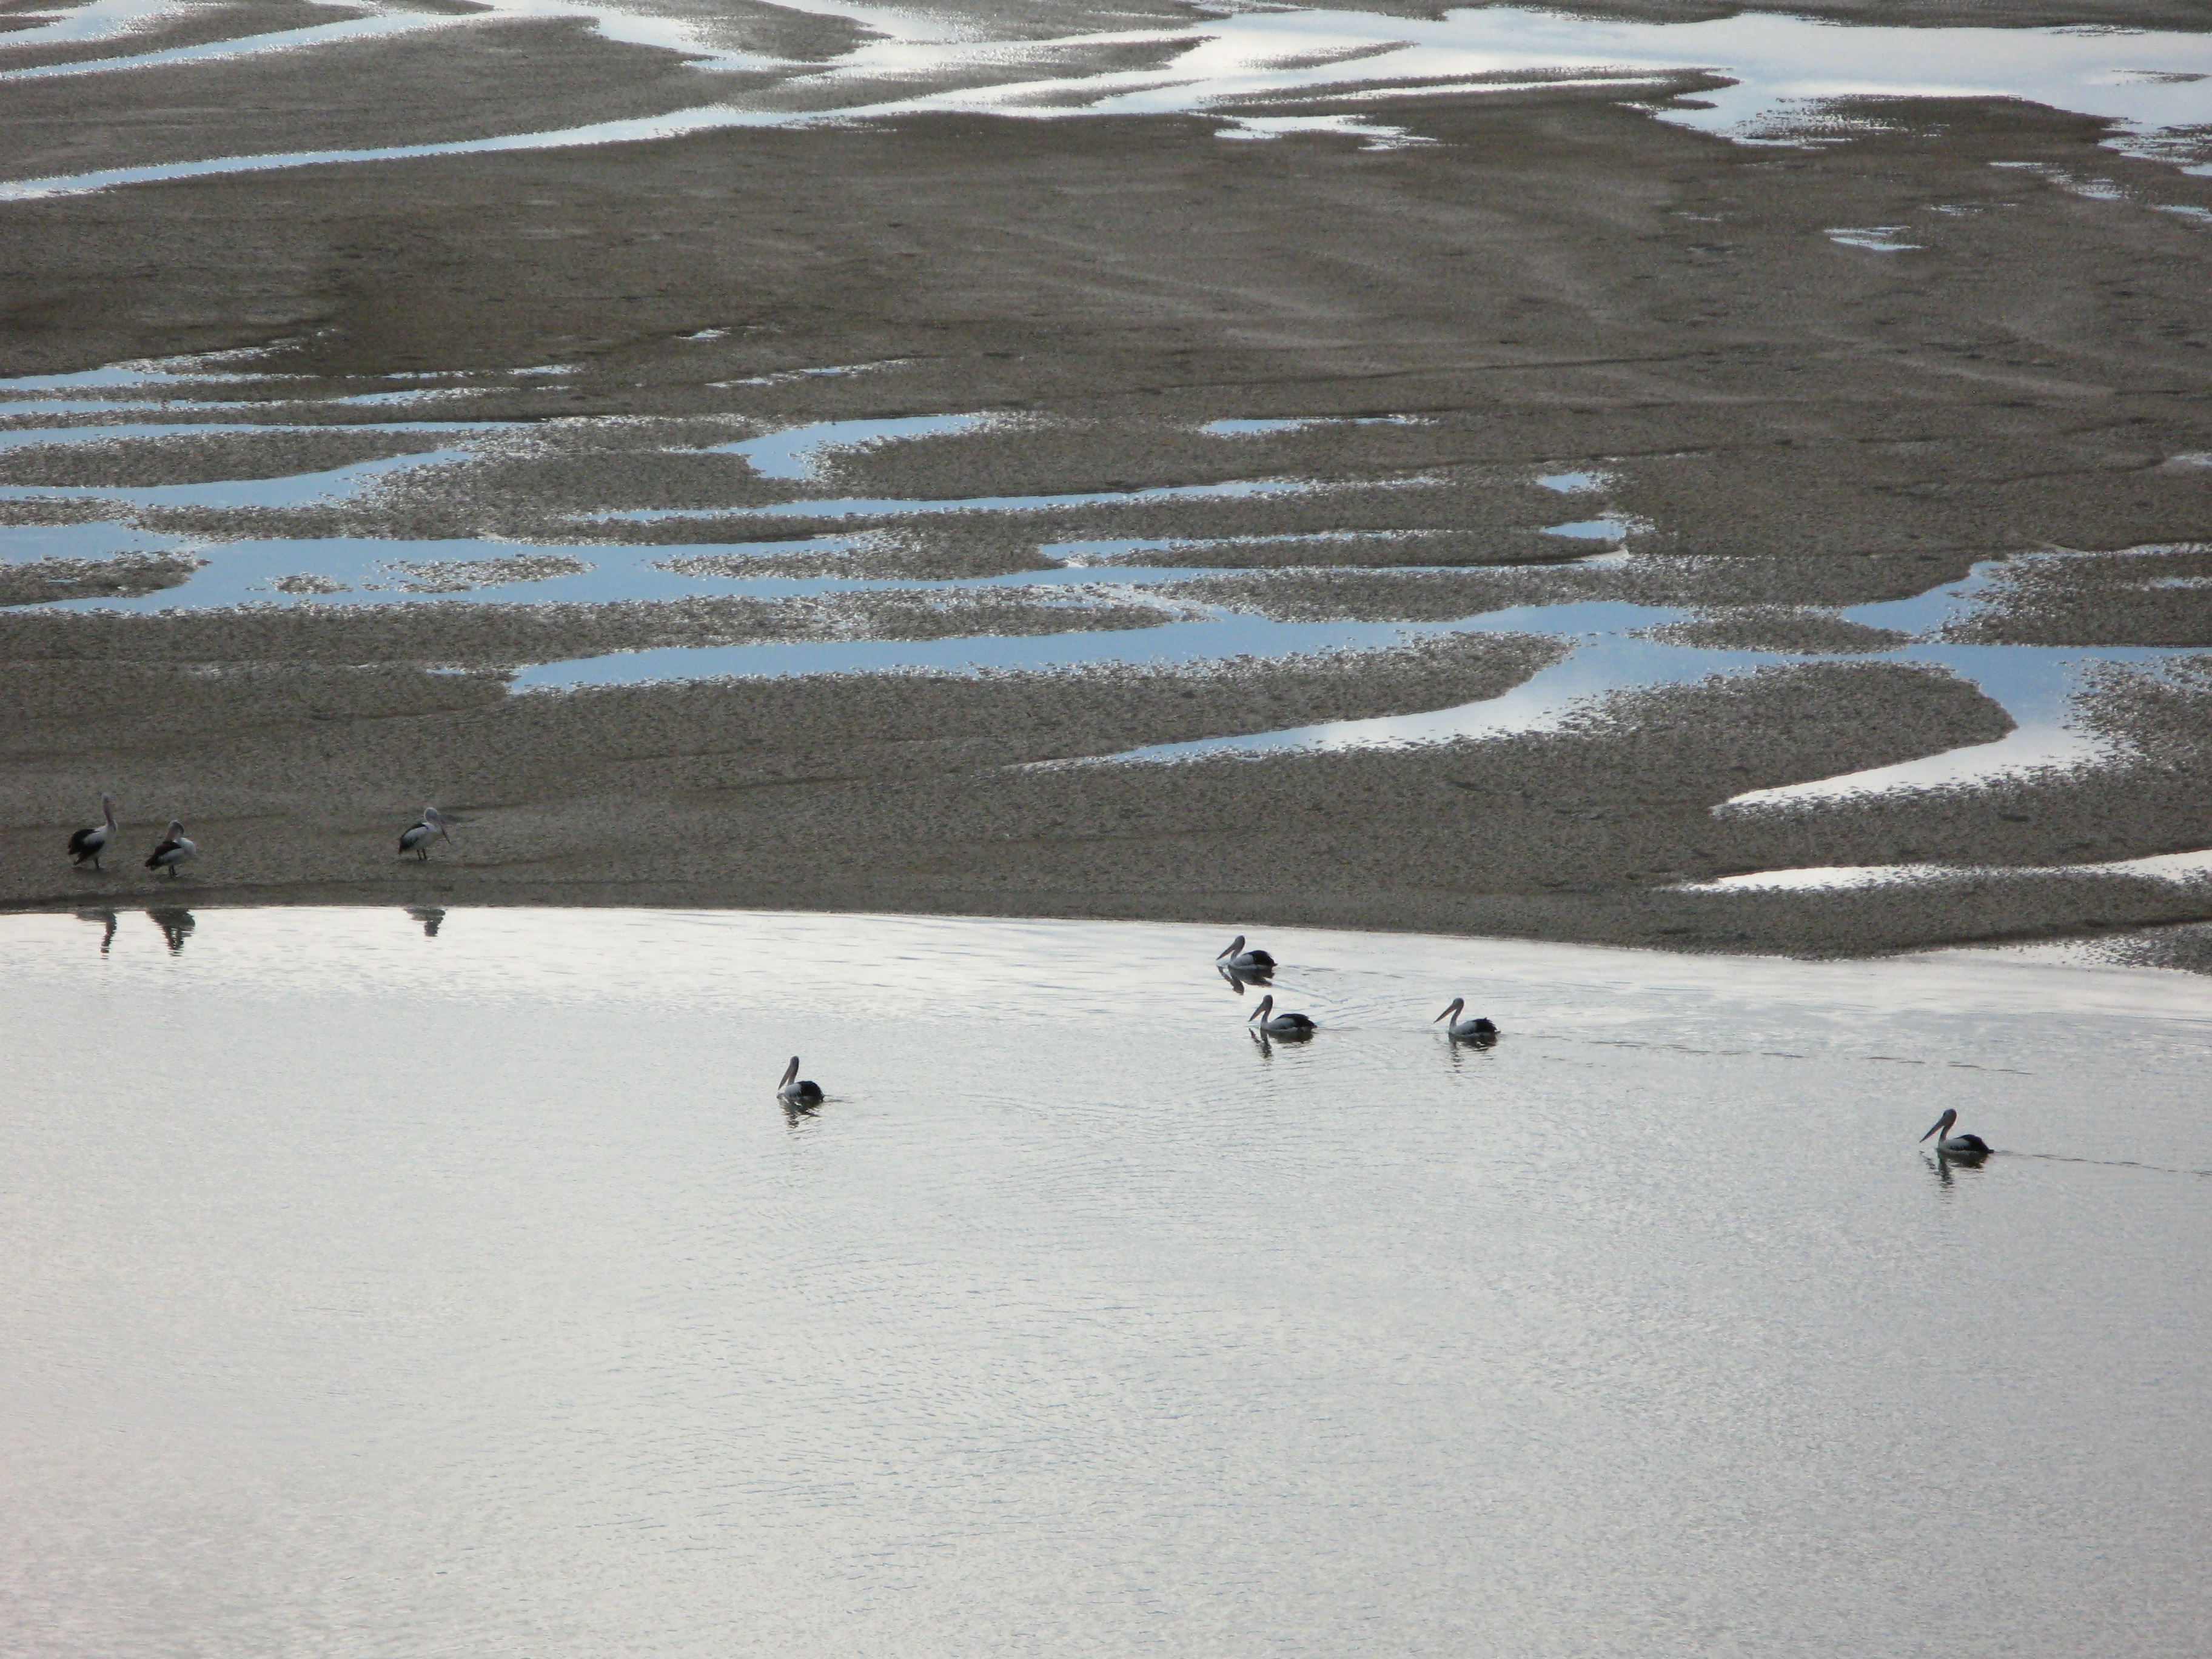
beach, landscape, sea, water, nature, sand, snow, winter, bird, sunrise, morning, shore, wave, wildlife, ice, low tide, weather, arctic, pelicans, water bird, mudflat